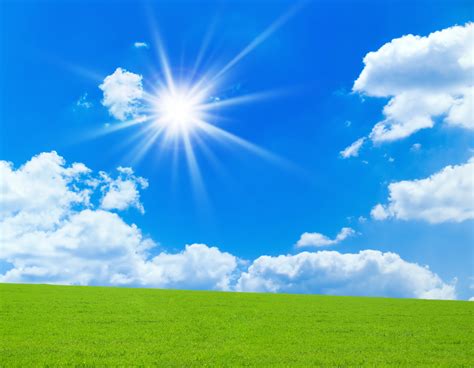
Weather: sun or clear